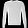
Label: Pullover